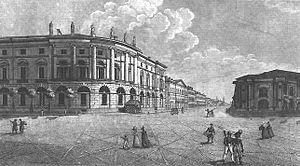
Le Codex Sinaiticus est un des deux plus anciens manuscrits de la Bible — avec le Codex Vaticanus — qui rassemble à la fois l'Ancien et le Nouveau Testament. Classé par Gregory-Aland nᵒ 01 ou א, c'est un codex de la Bible, écrit en caractères de type oncial et datant du IVᵉ siècle, entre 325 et 360. Il contient des parties du texte de la Septante de l'Ancien Testament, la totalité du Nouveau Testament, l'Épître de Barnabé et le Pasteur d'Hermas.